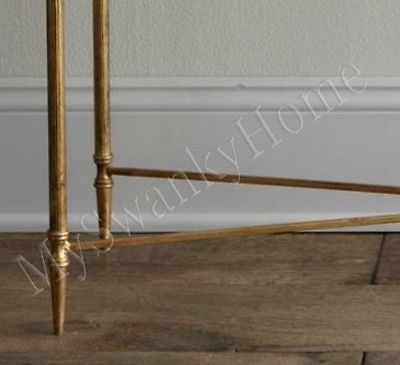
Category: table